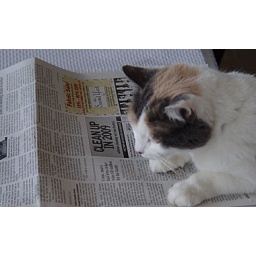
Jake and Linda Moll's cat, Belle, perusing the Jan. 4 Sunday paper at home in Newport.